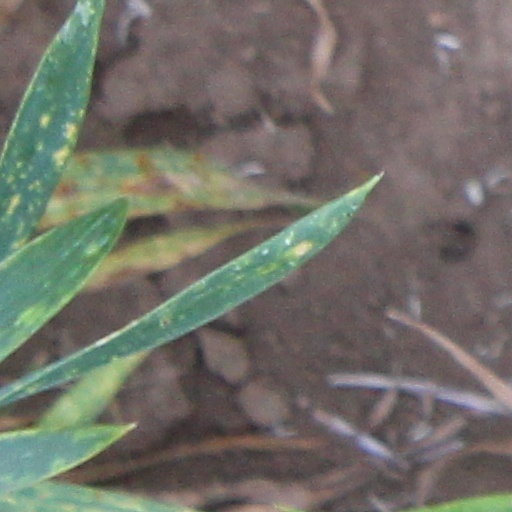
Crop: wheat